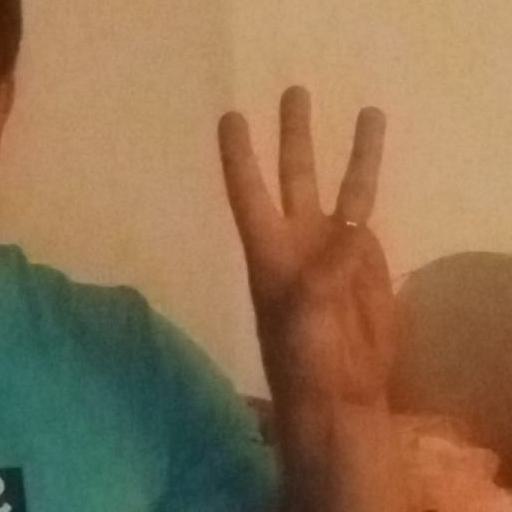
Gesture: three